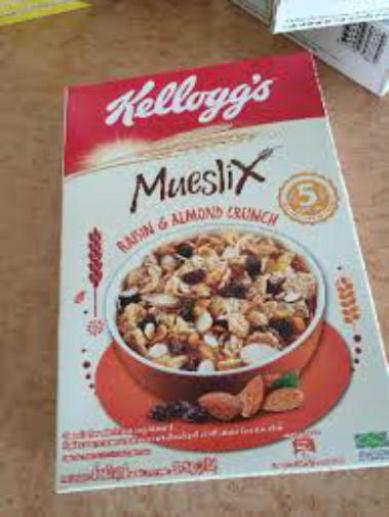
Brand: mueslix
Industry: Food